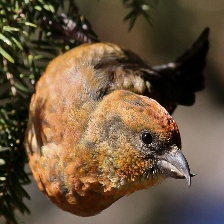
Species: RED CROSSBILL
Scientific name: LOXIA CURVIROSTRA